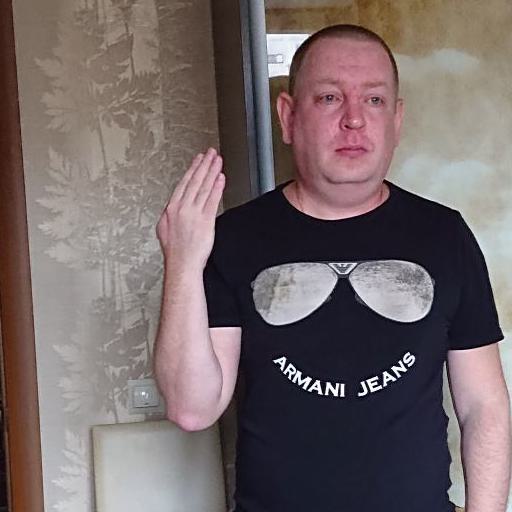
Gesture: stop_inverted